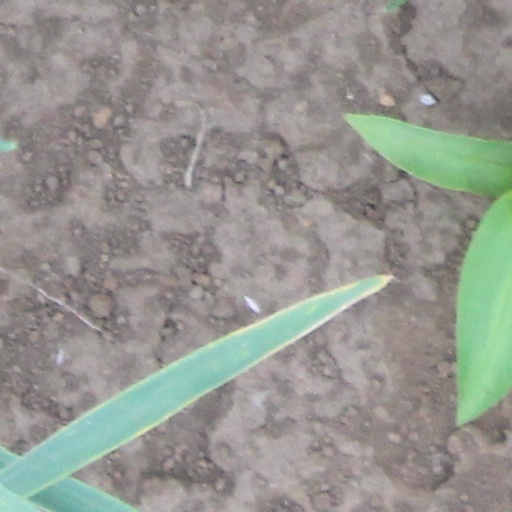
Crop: wheat